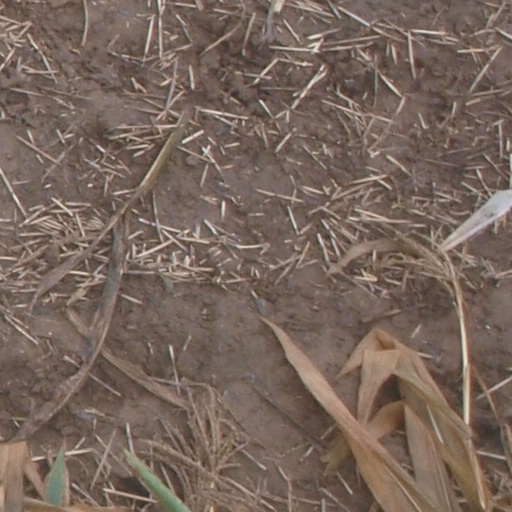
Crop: maize; corn